Campaign furniture

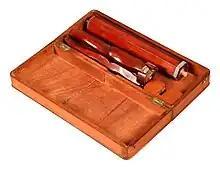
A portable games table, packed down into its top which becomes a box case

One of the other main campaign furniture makers in the 19th century were Ross & Co Dublin who were considered " The Victorian Army’s Cabinet Maker of Choice."